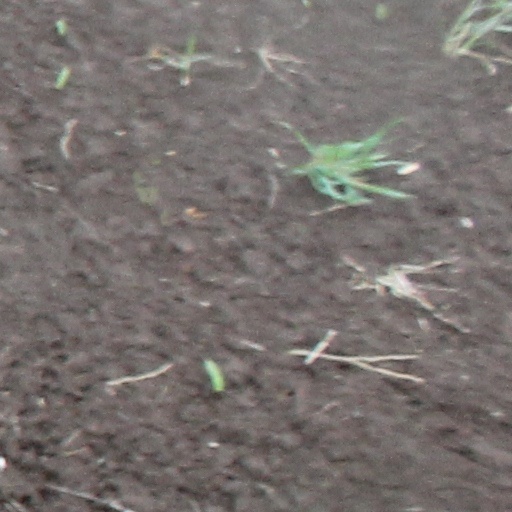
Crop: wheat